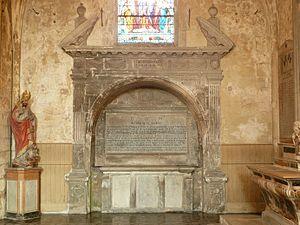
Arles (Bouches-du-Rhône, France), église St Césaire dans le quartier de la Roquette, ancienne église conventuelle des Grands-Augustins, commencée en 1258, remaniée à plusieurs reprises au cours des siècles, seule paroisse de ce quartier et troisième église de la ville ancienne encore utilisée. Dans la chapelle du Sacré-Cœur, mausolée où repose le cœur d'Honoré Quiqueran de Beaujeu, chevalier de l'ordre de St Jean de Jérusalem, commandeur des commanderies de St Pierre de Salliers et de Condat, grand prieur de St Gilles, conseiller du roi en ses conseils d'État et privé, dont le corps est inhumé dans la chapelle saint Jean du grand prieuré de l'ordre de Malte, aujourd'hui siège du musée Réattu.
Honoré de Quiqueran de Beaujeu, membre d'une famille de la noblesse arlésienne et provençale, né le 14 juin 1572 à Arles où il est mort le 24 avril 1642, il consacre toute sa vie à l'ordre de Saint-Jean de Jérusalem où il a rempli les principales fonctions de l'Ordre. Il y est reçu de minorité dès 1583, chevalier en 1604, commandeur en 1613, pilier comme grand précepteur en 1633, enfin prieur provincial en 1637.